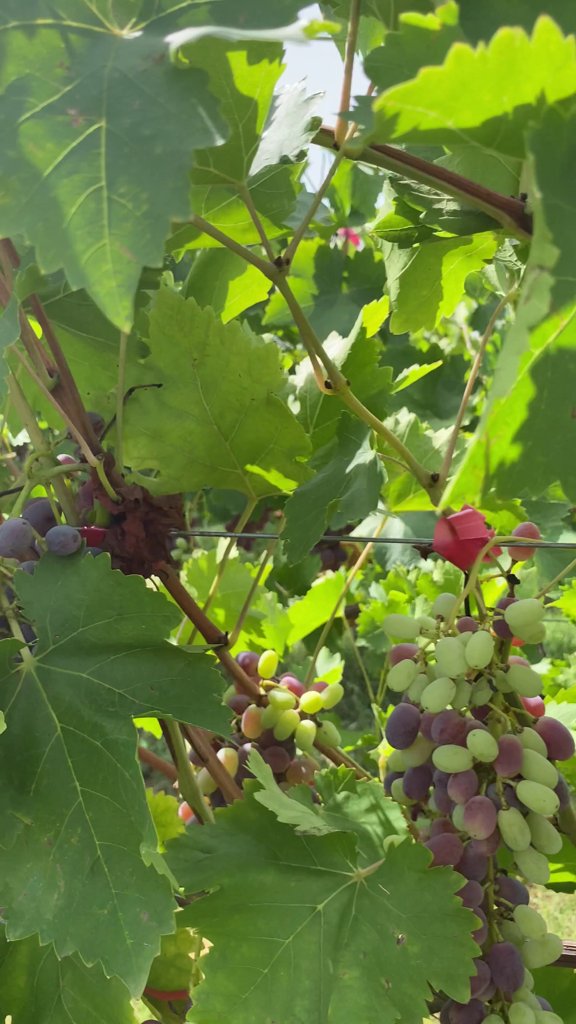
Berries visible: 103
Grape clusters: 3